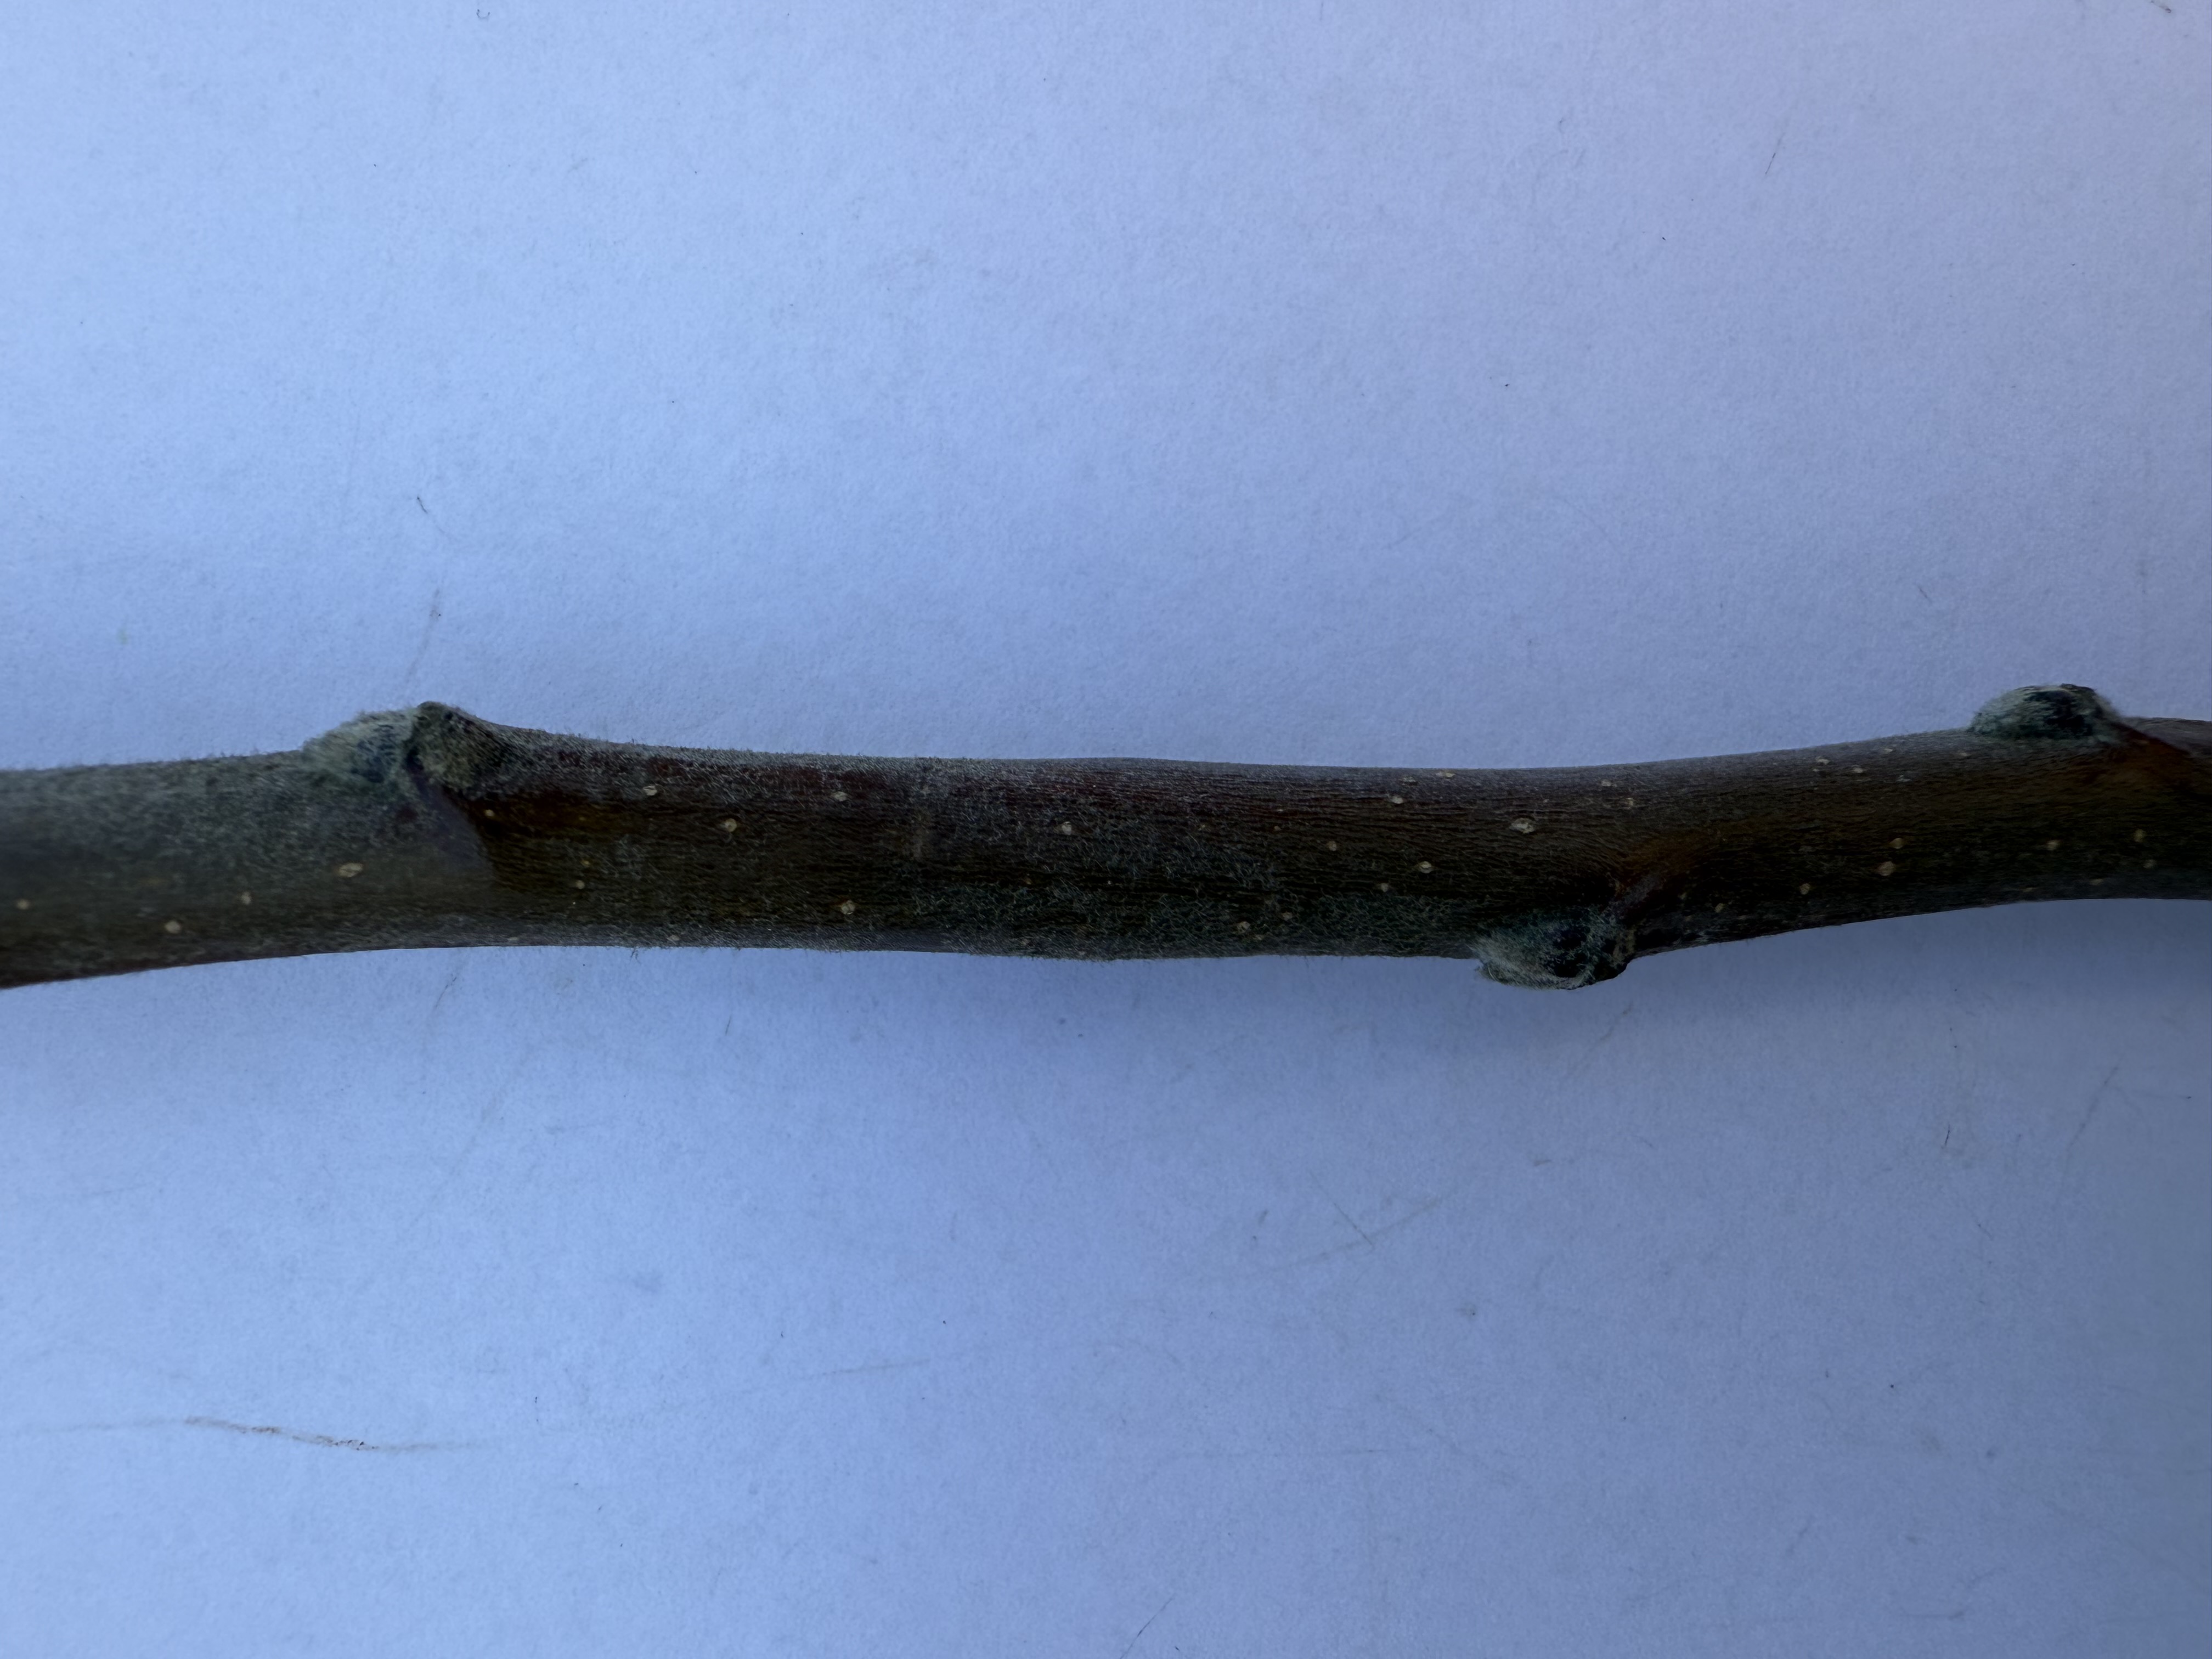
Variety: Amasya Apple